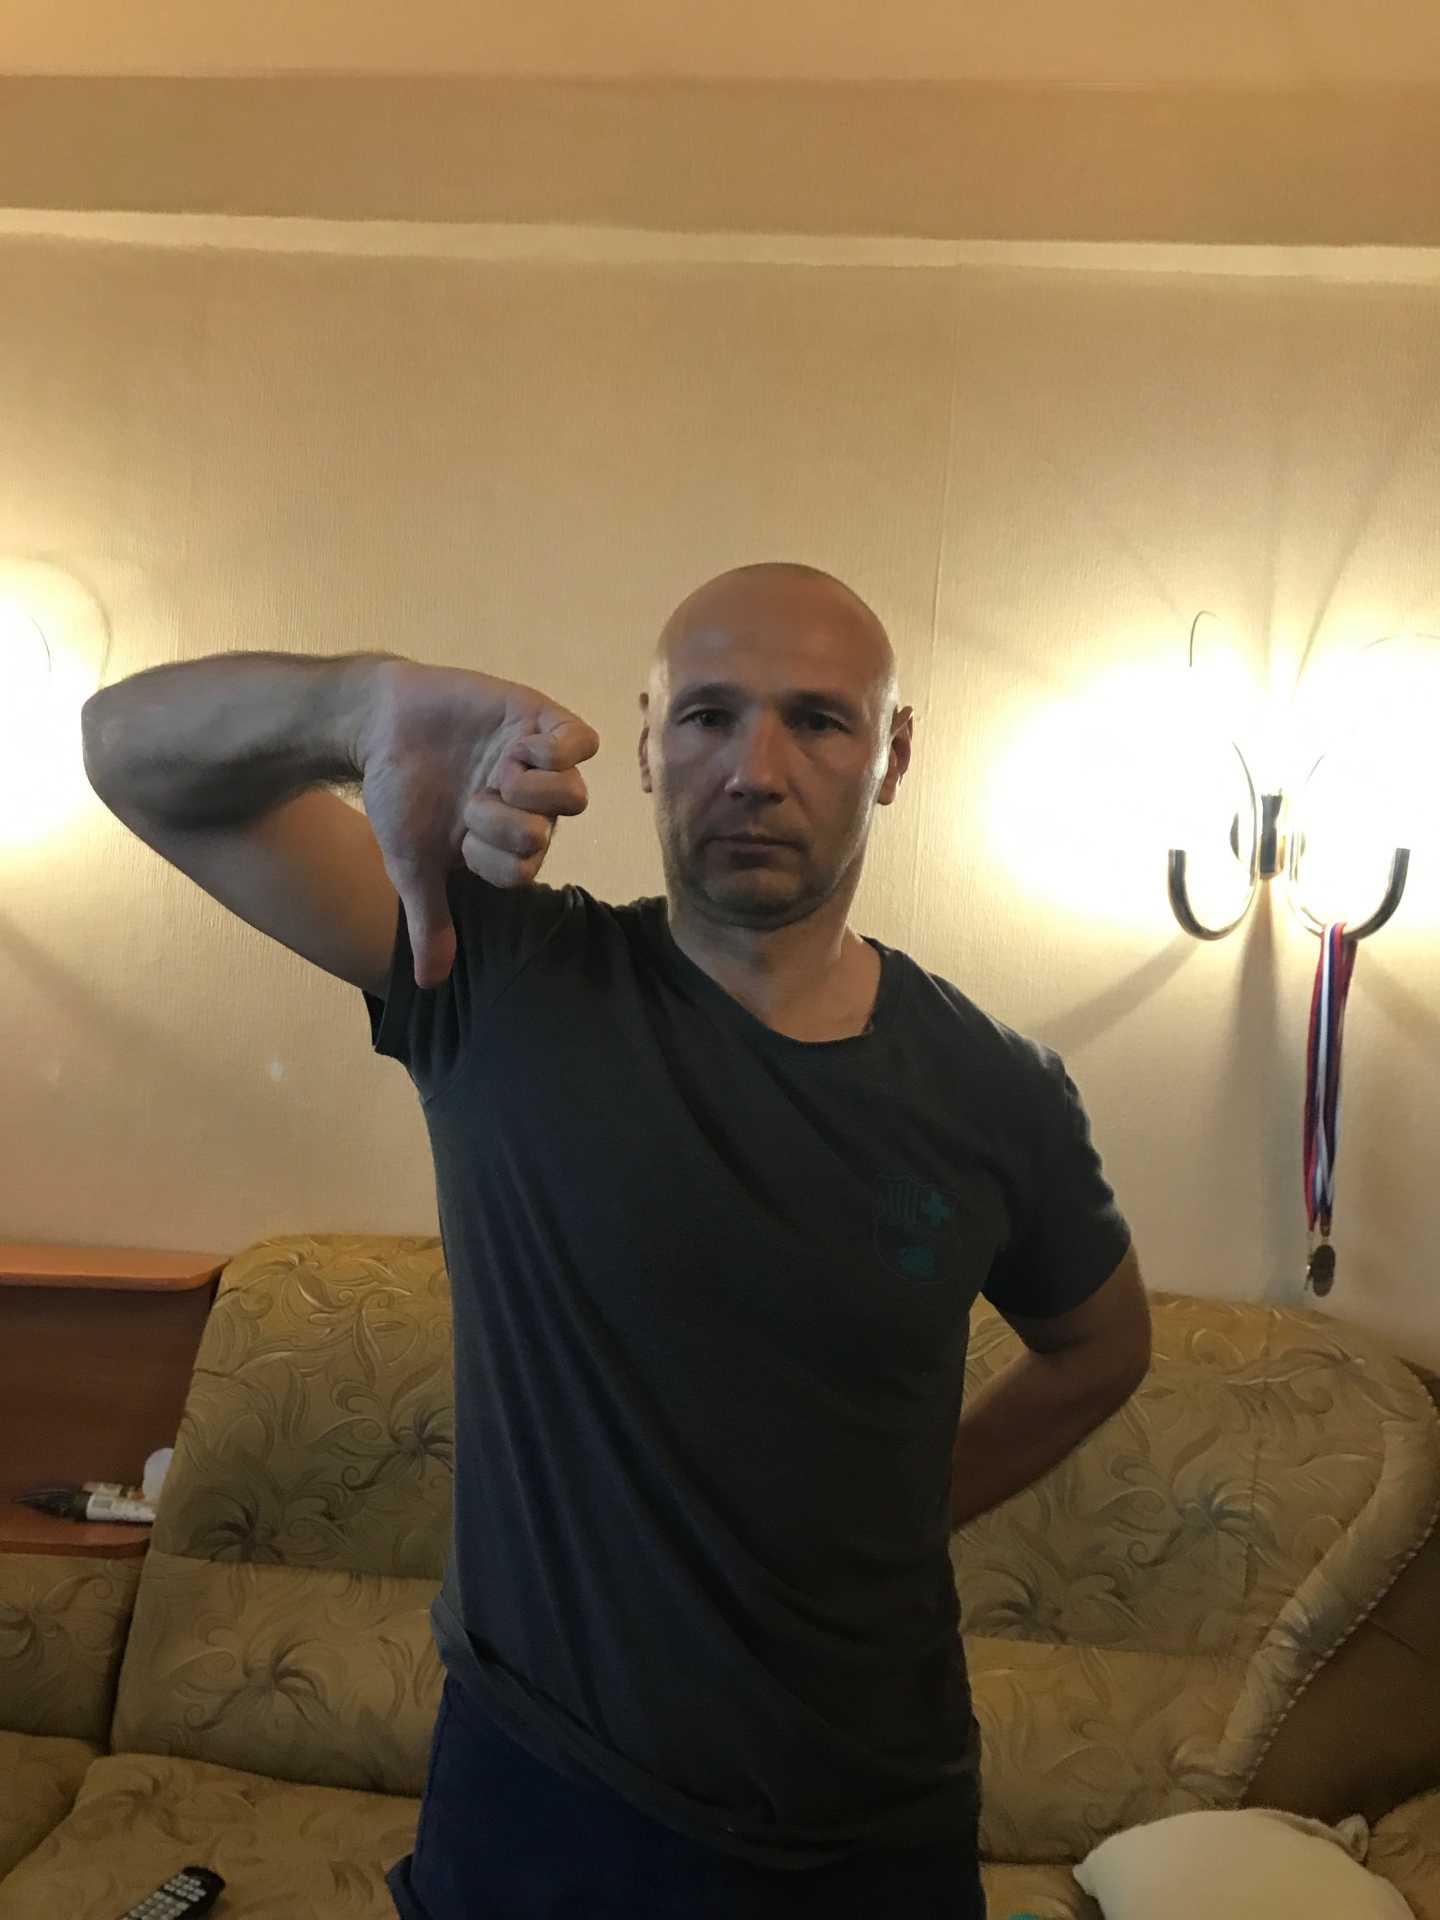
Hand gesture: dislike